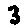
Label: 3